Karlovo

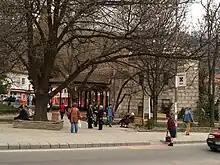
Kursum Mosque, built at the beginning of the 15th century

Karlovo is a successor of the medieval fortress of Kopsis (Копсис in Bulgarian, Kωψίς or Κόψη in Byzantine Greek), a feudal possession of Smilets of Bulgaria in the 13th-14th century and the likely capital of his brother "despotēs" Voysil's short-lived realm.